Boscotrecase

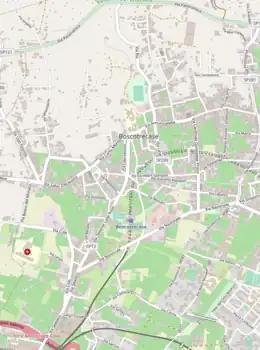
Map of Boscotrecase

After a decade of quiescence, Vesuvius restarted activity at the end of March 1906. On the morning of 6 April, Vesuvius had an explosive eruption which opened several lava vents with -tall fountains of lava. Lava started to flow in a -wide river towards Boscotrecase, and split into two lava flows: one flowing towards Oratorio, the other towards the Casavitelli district.